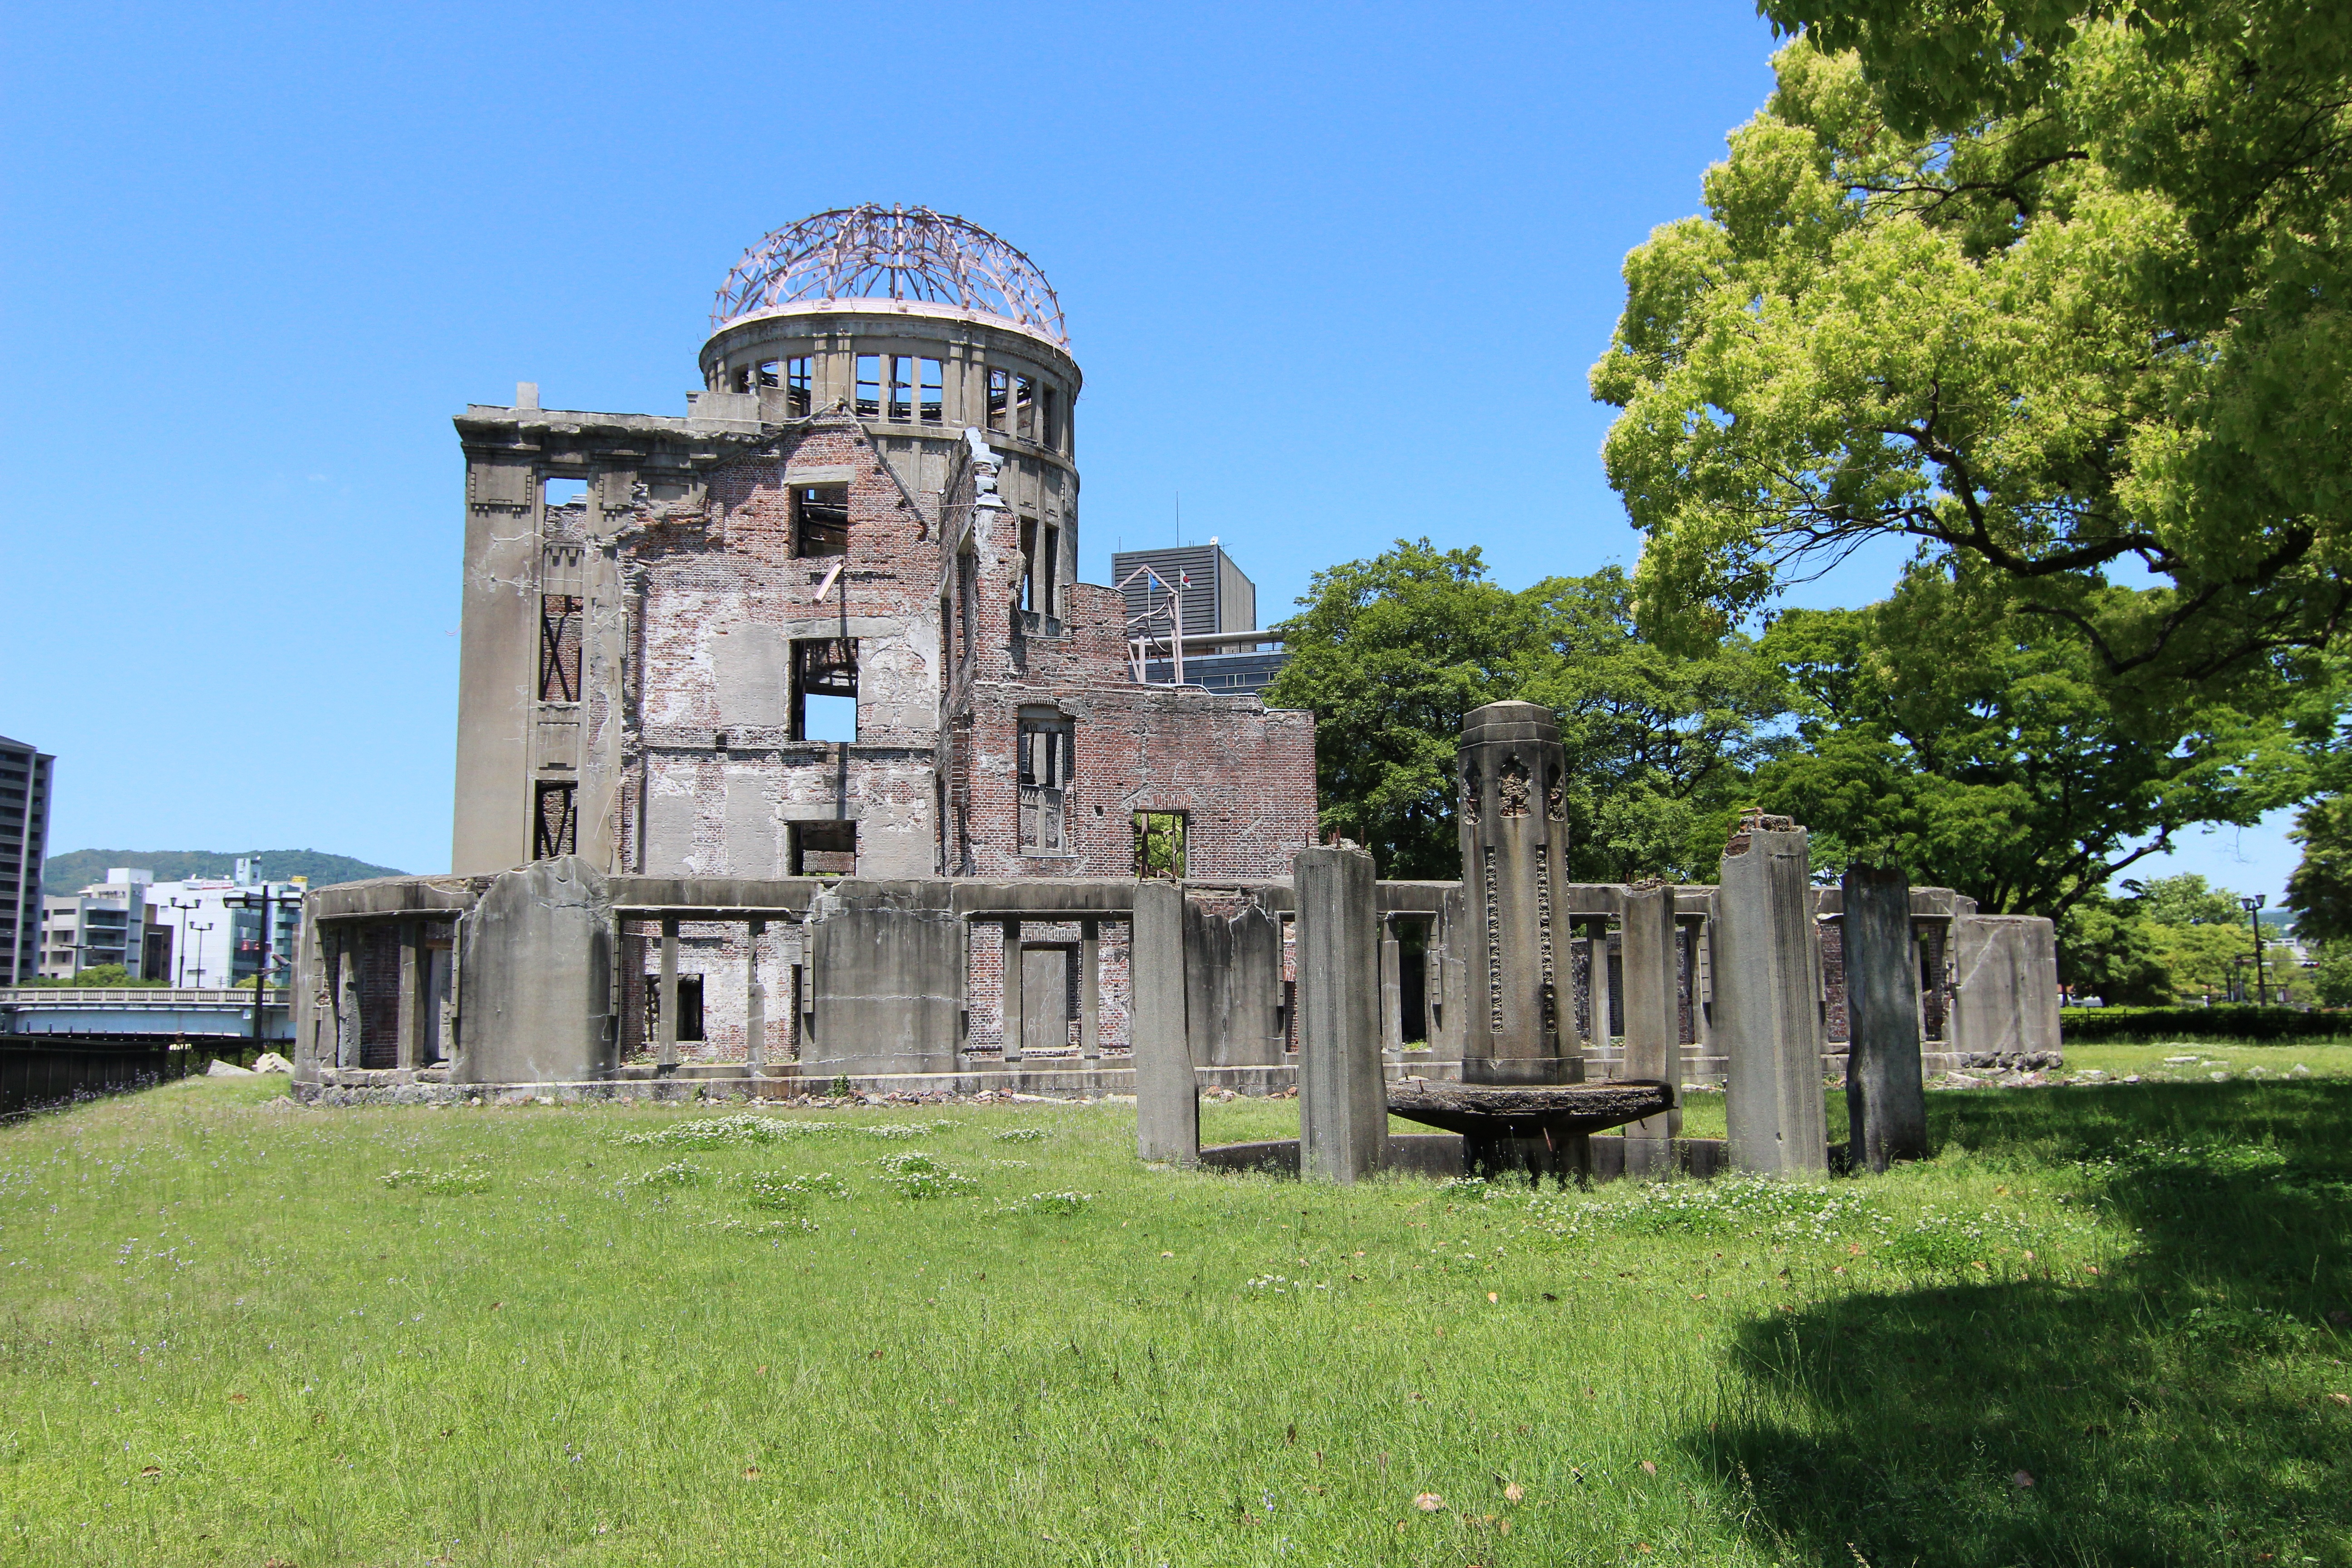
building, monument, peace, landmark, japan, ground zero, place of worship, war, ruins, monastery, hiroshima, dome, estate, bomb, nuclear, archaeological site, the second world war, historic site, atomica